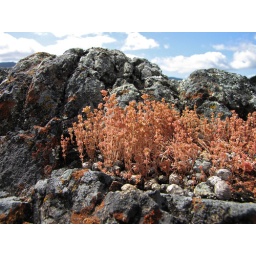
Some sort of small dried plant growing on a lichen-encrusted rock in a field.